Rolf Singer

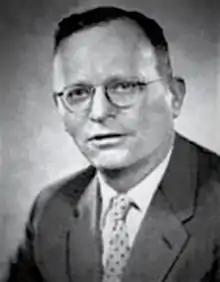
Rolf Singer in 1945.

Rolf Singer (June 23, 1906 – January 18, 1994) was a German mycologist and taxonomist of gilled mushrooms (agarics).